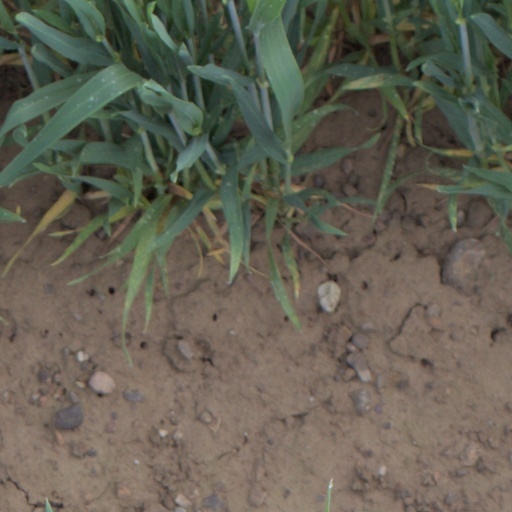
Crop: wheat